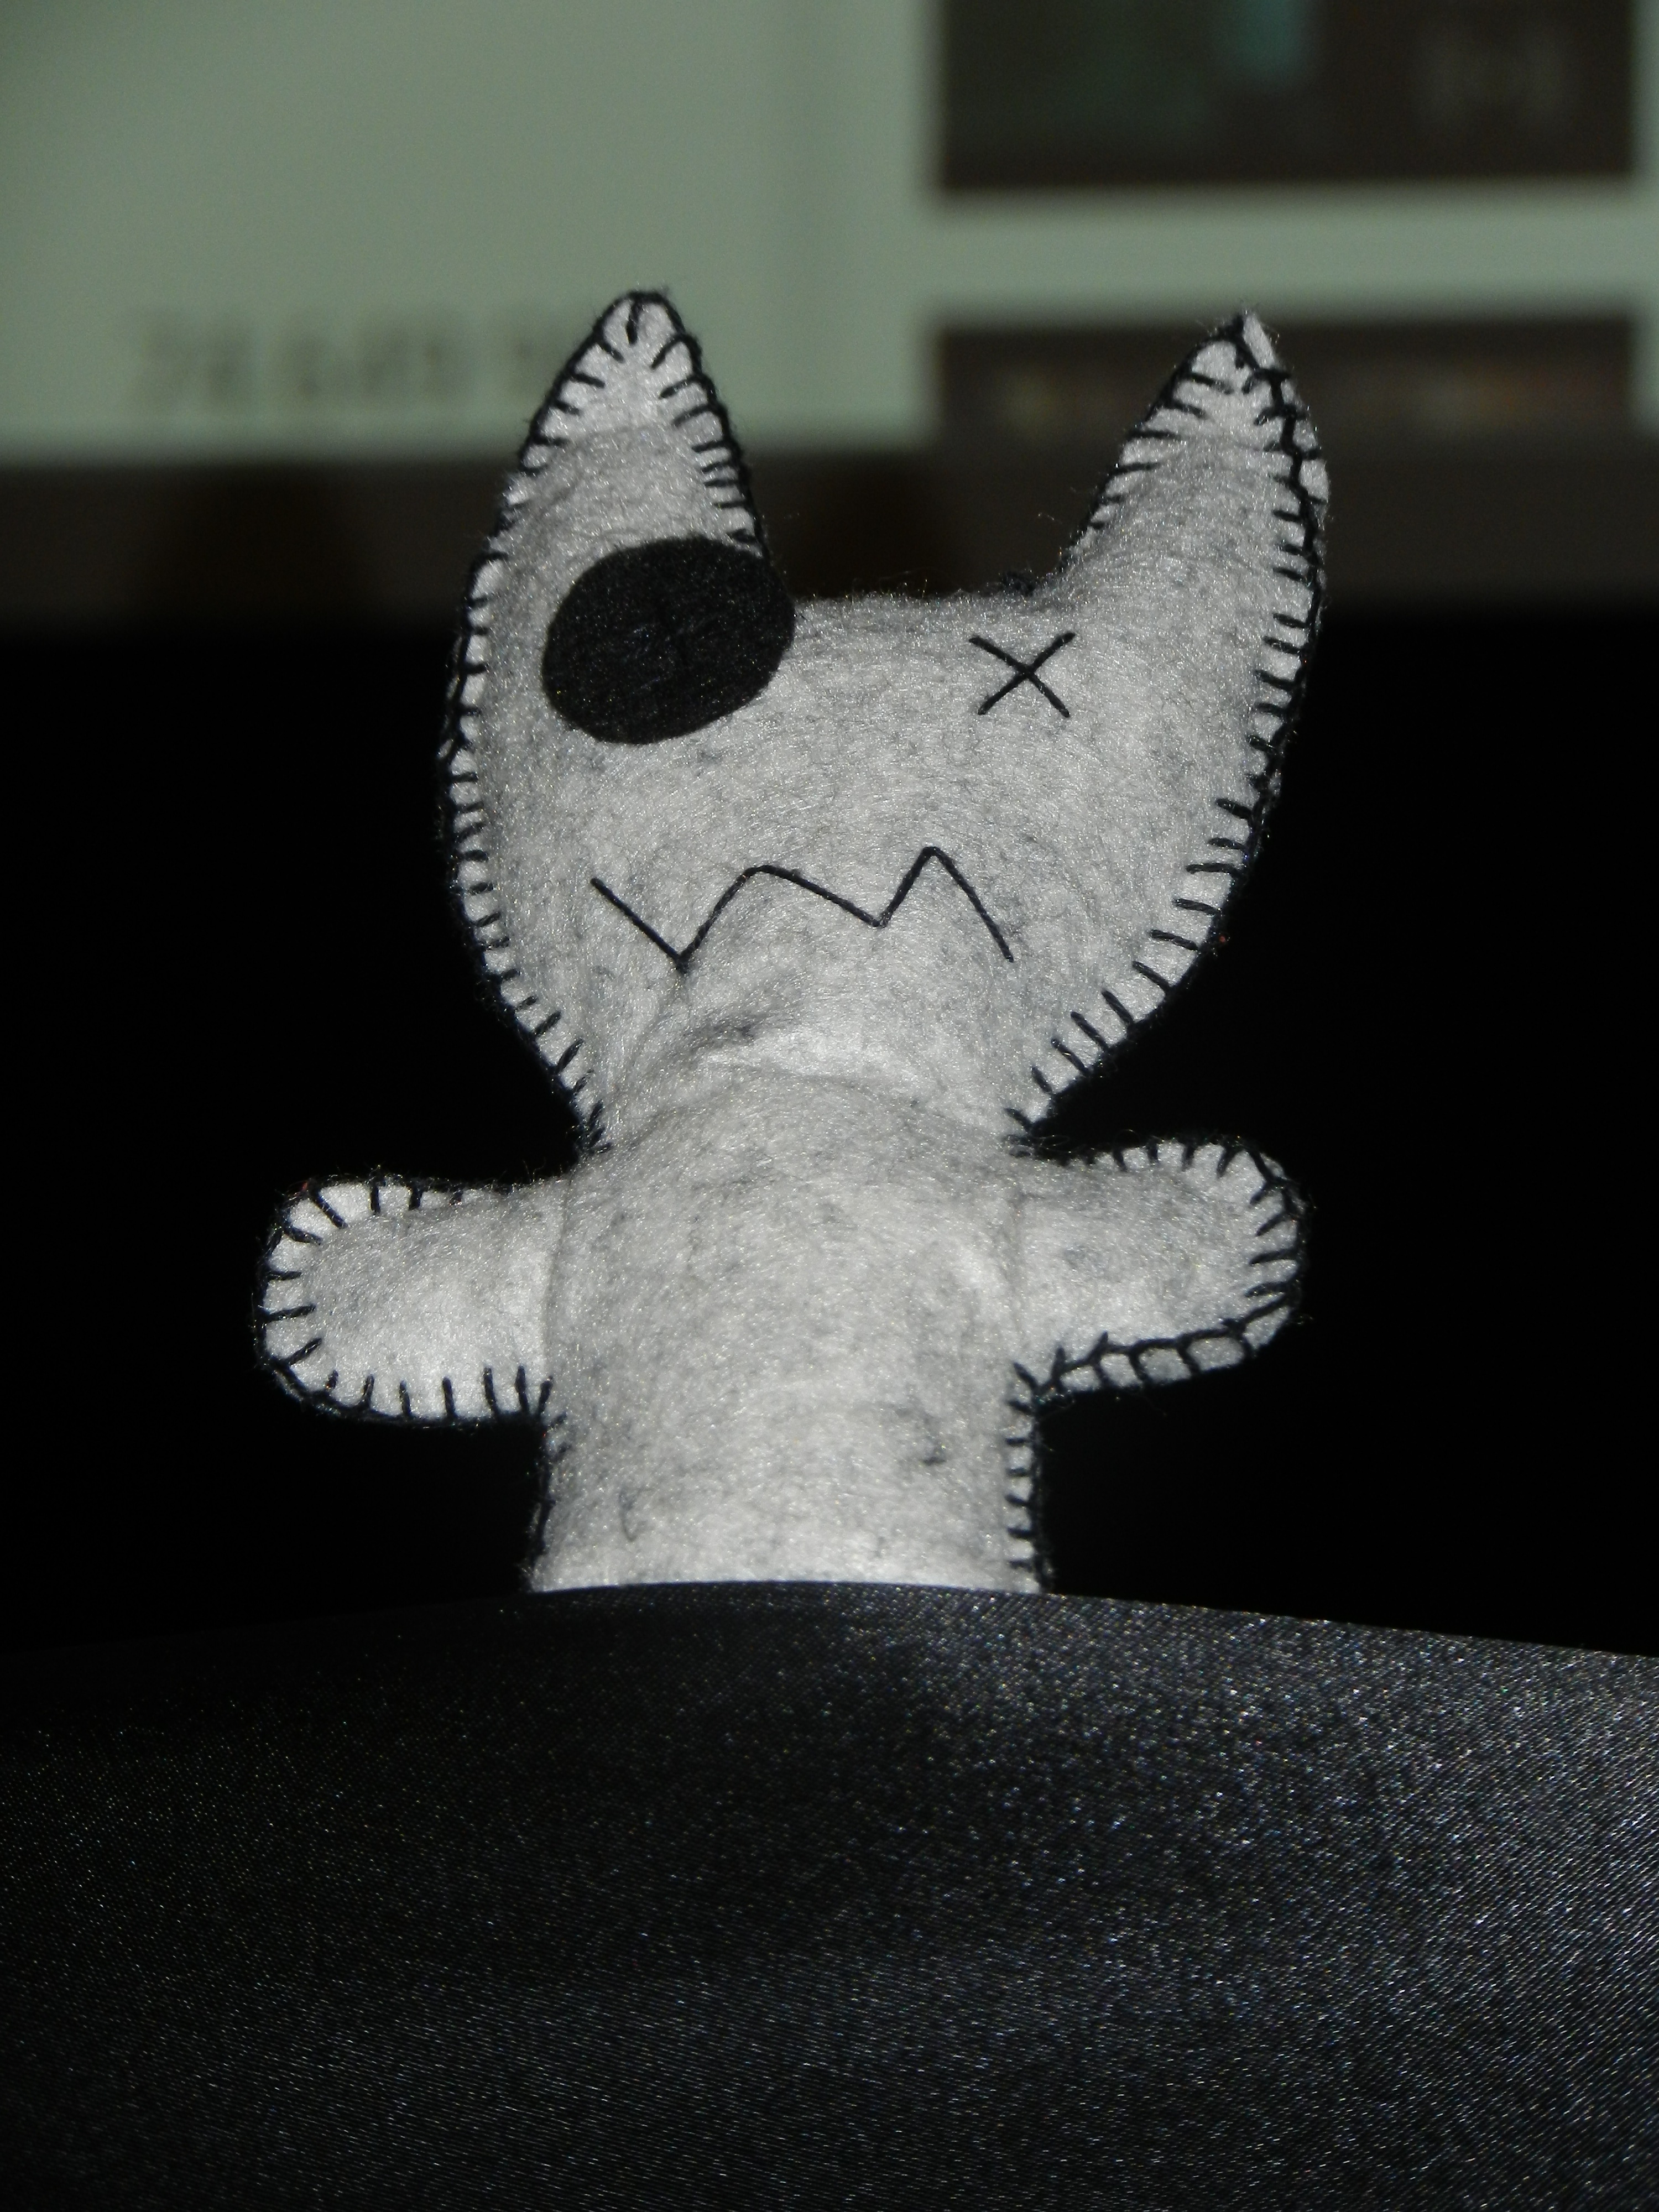
wing, white, sadness, black, monochrome, teddy bear, sad, sculpture, art, head, projector, plush, icon, anger, browser, the mascot, plush mascot